Jeroen Boere

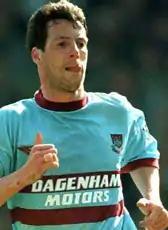
Boere playing for West Ham United

Jeroen Willem Boere (18 November 1967 – 16 August 2007) was a Dutch professional footballer who played as a striker. He was the younger brother of Remco Boere, who played for clubs including Den Haag and Zwolle. He started his professional career at SBV Excelsior and went on to play for several teams, mostly at Holland's second level.